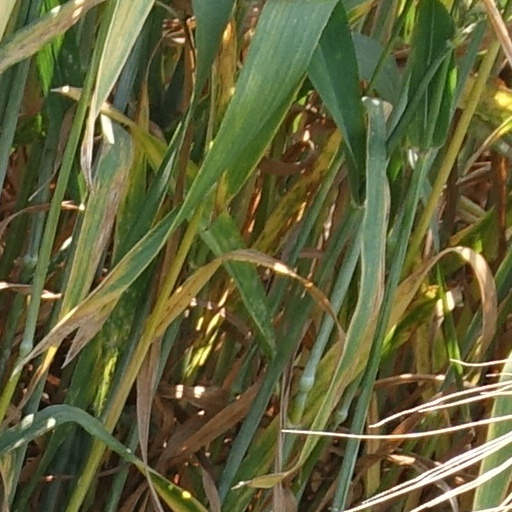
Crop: wheat